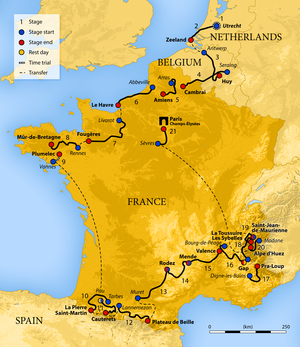
Tour de France 2015
Tour de France 2015 var den 102. udgave af Tour de France. Touren startede i Utrecht i Holland 4. juli 2015 med en enkeltstart.